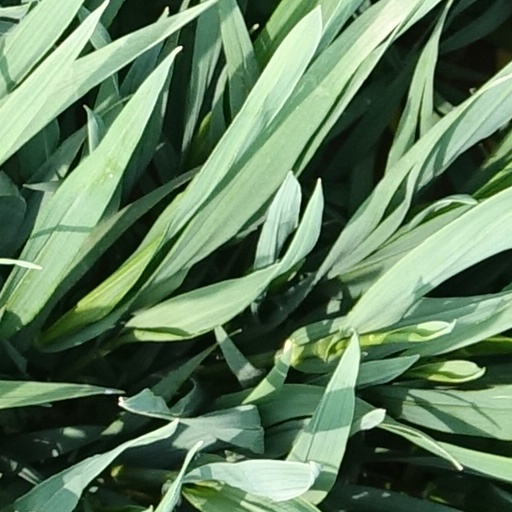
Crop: wheat